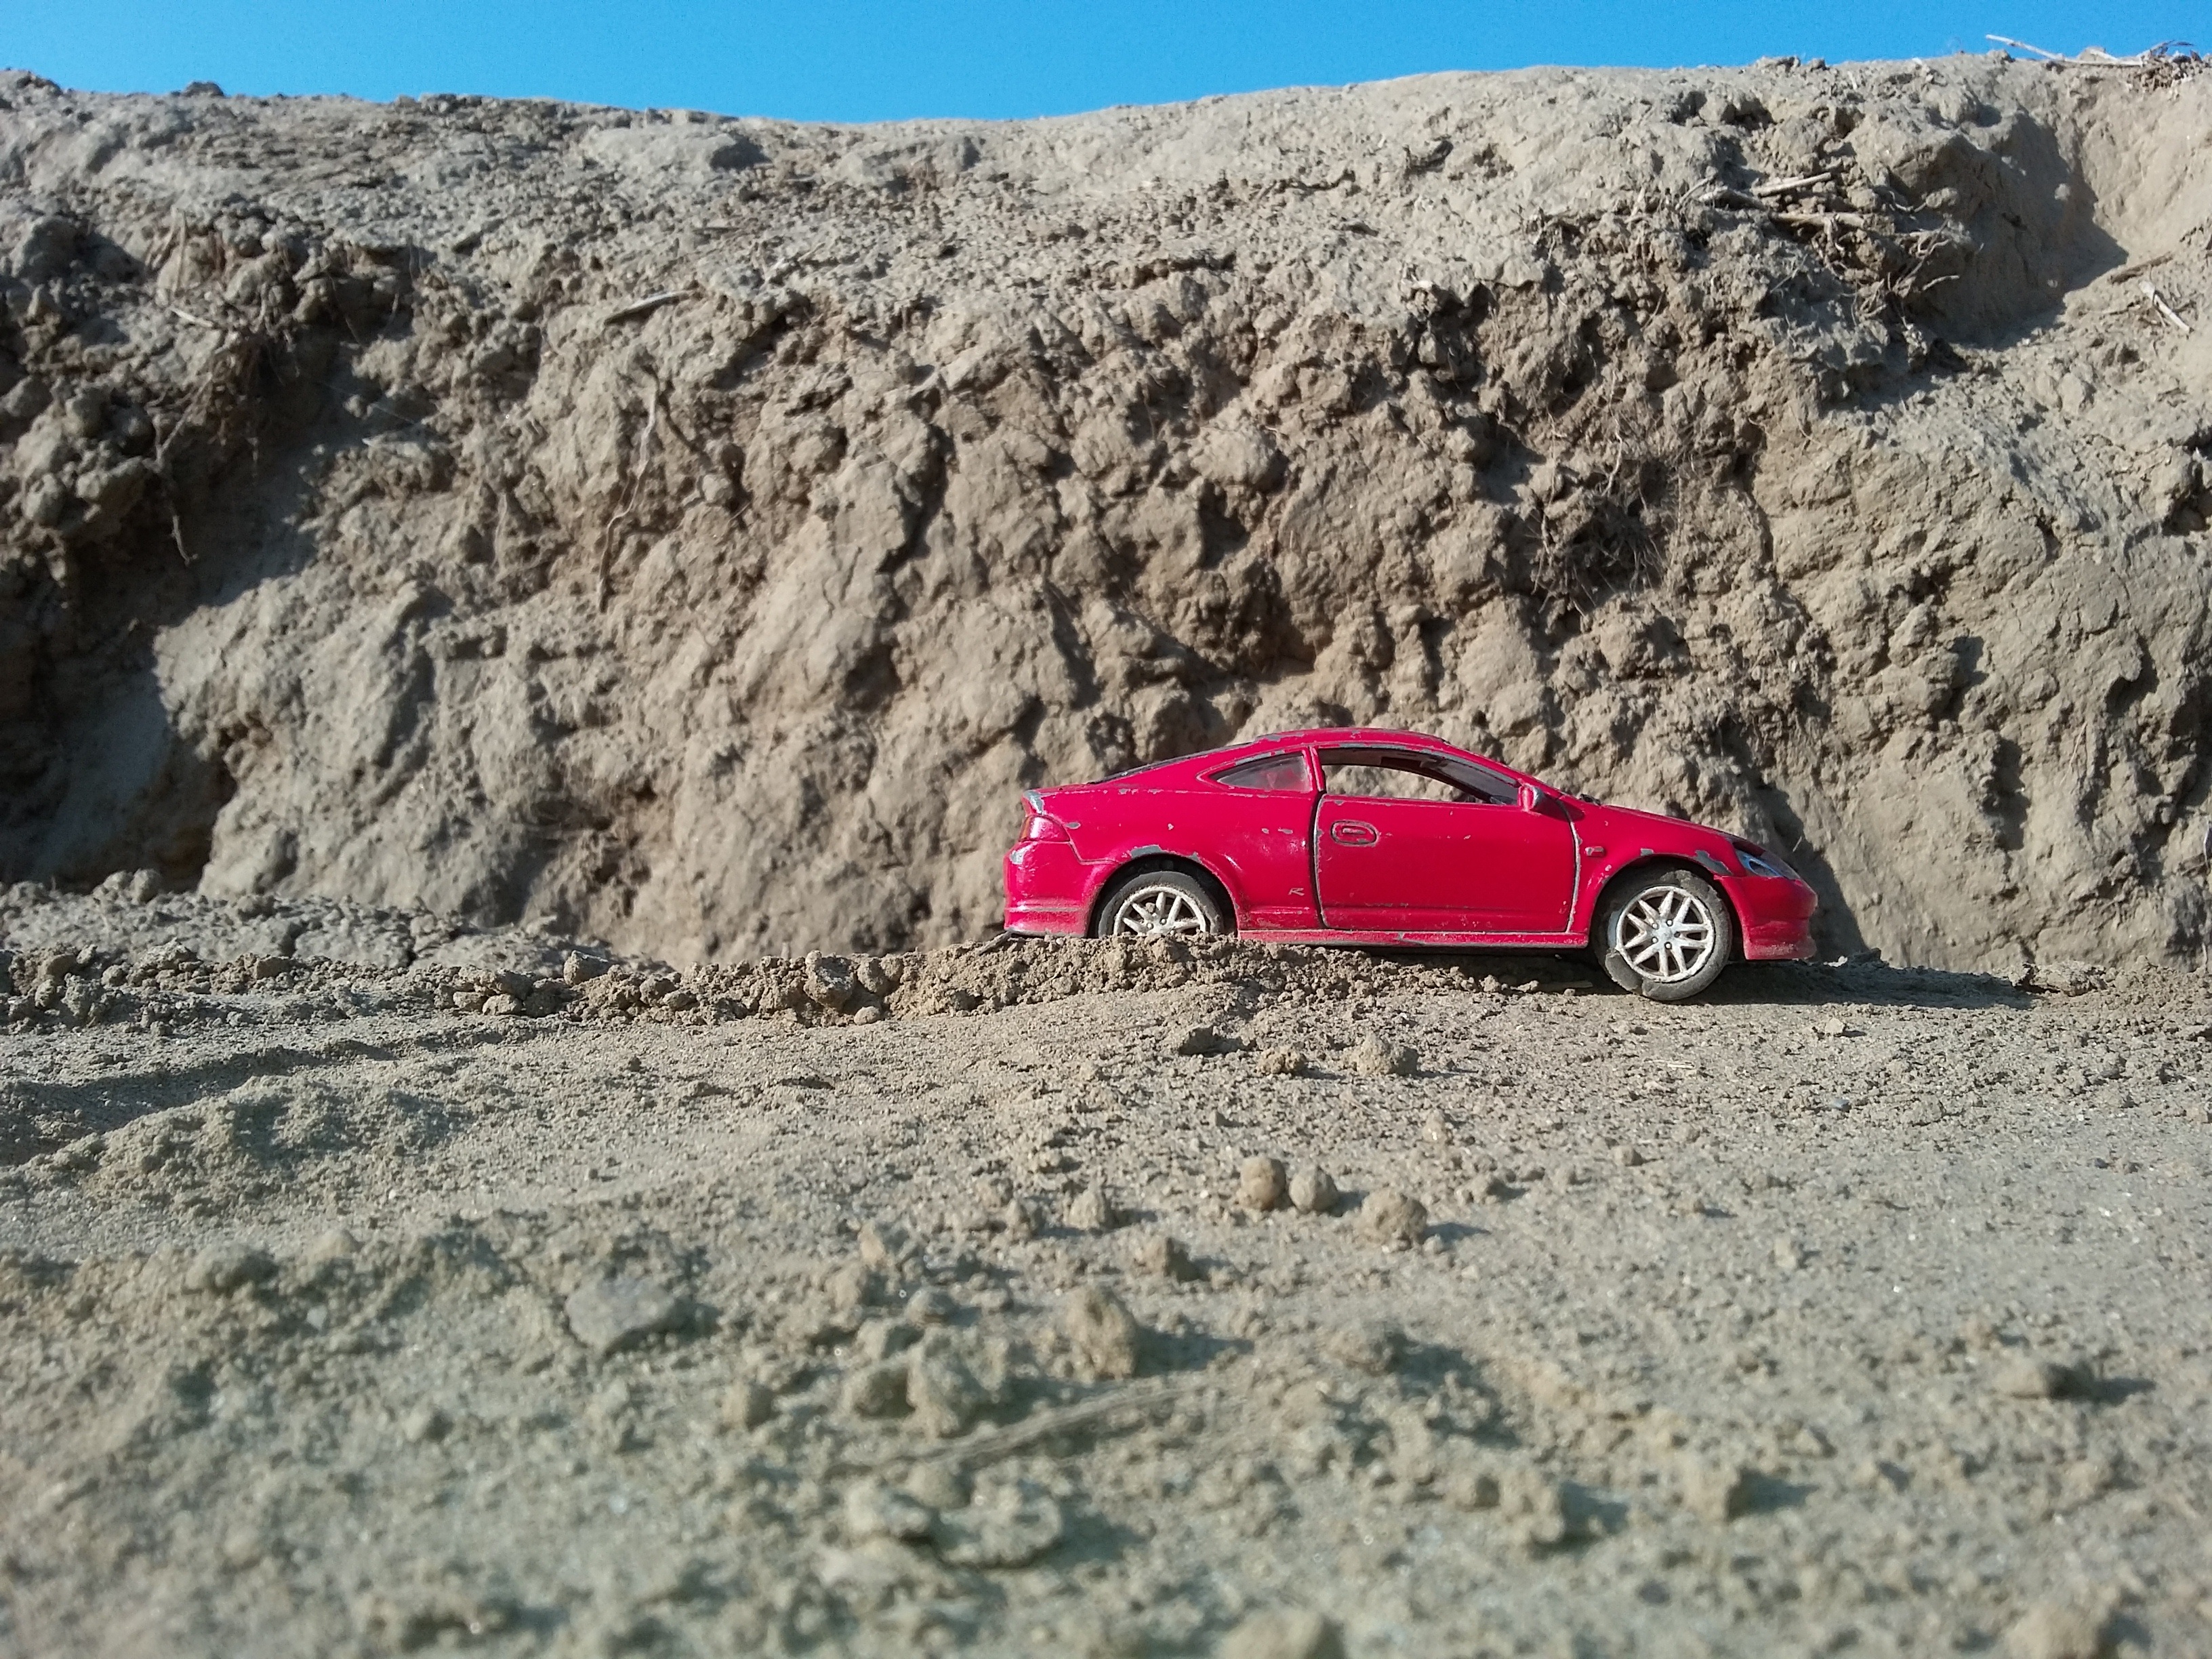
car, desert, red, vehicle, soil, auto, toy, mountains, racing, wadi, auto racing, automobile make, geological phenomenon, off roading, rallying